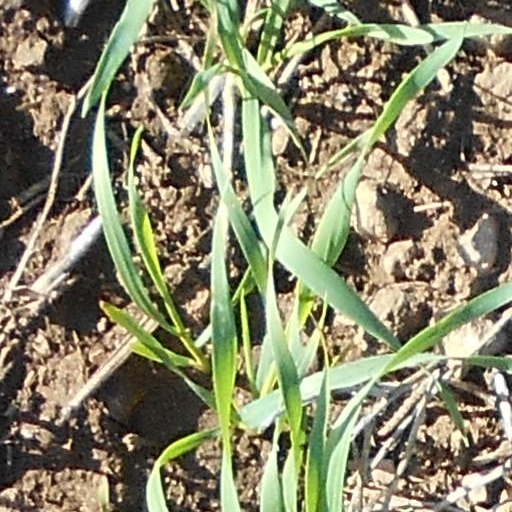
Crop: wheat